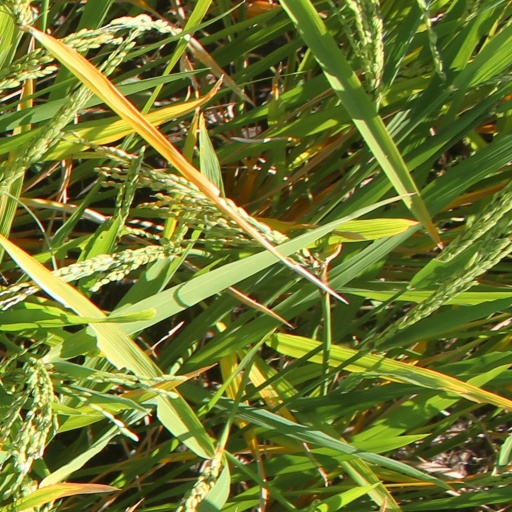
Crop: rice